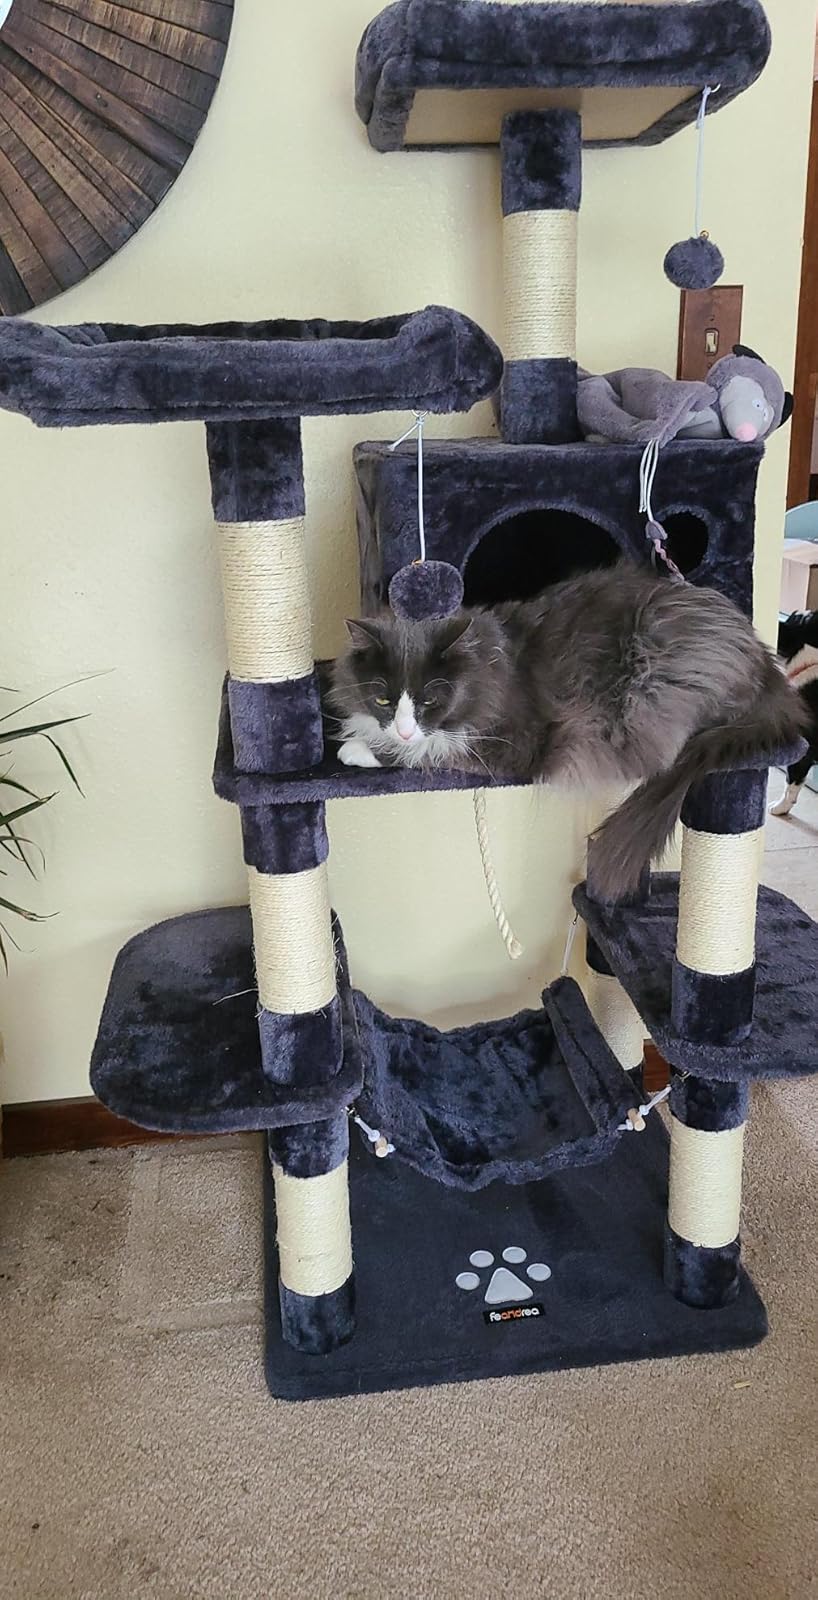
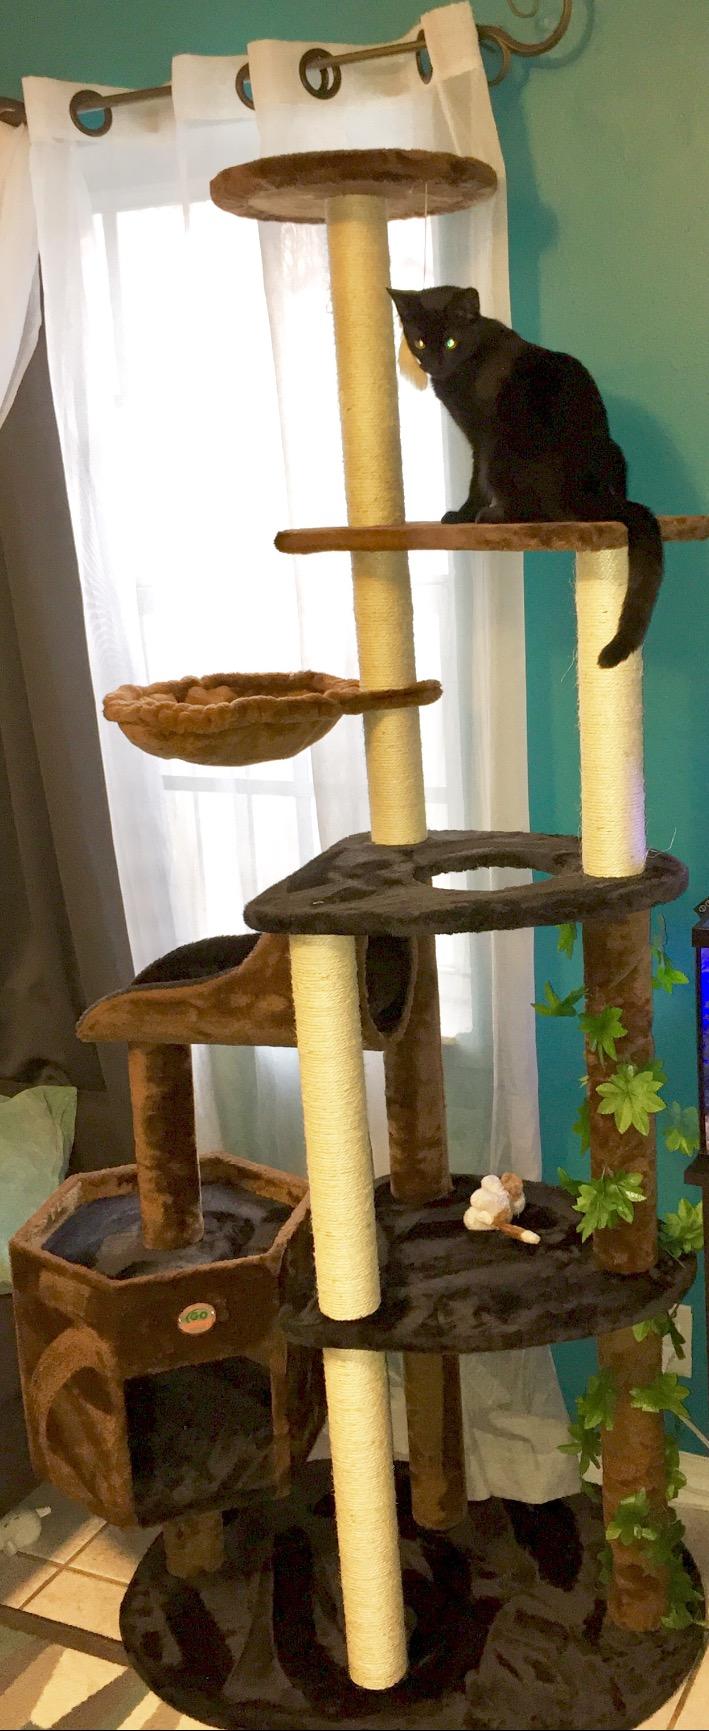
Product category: items_cat tree
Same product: no